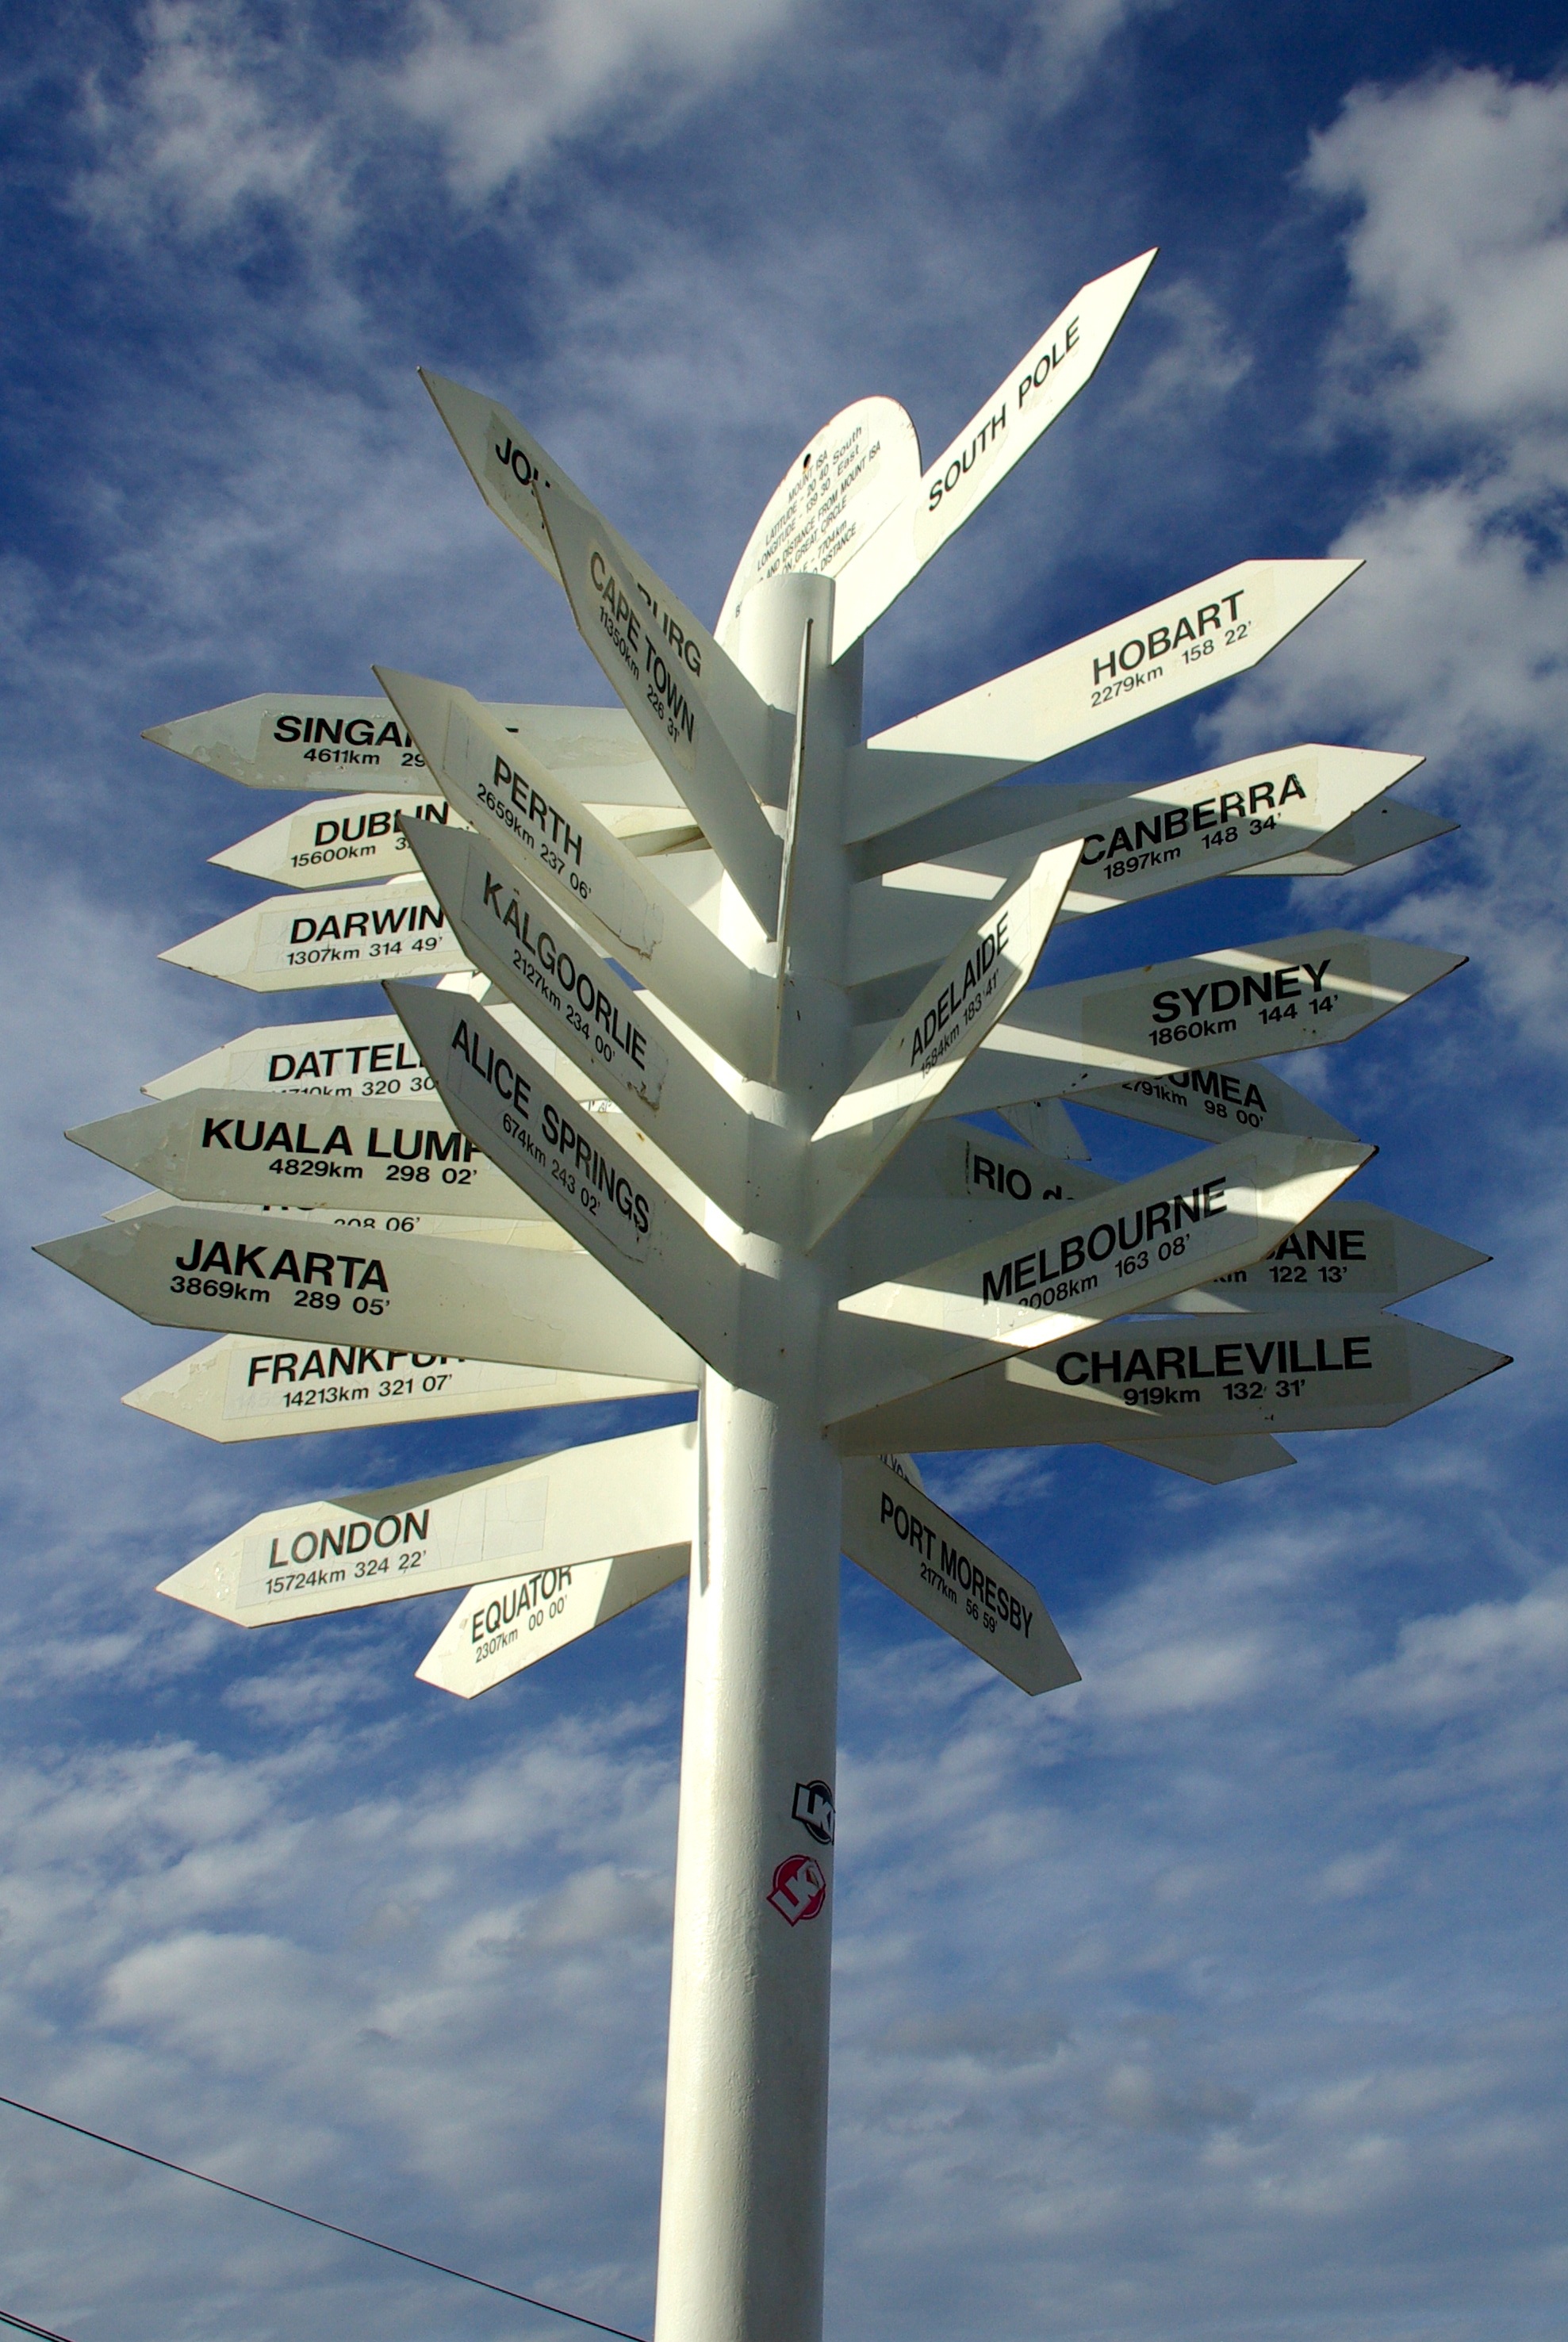
wing, post, sky, road, white, flower, windmill, wind, travel, transportation, sign, pole, direction, symbol, machine, blue, wind turbine, route, road sign, arrow, decision, signpost, conceptual, choose, crossroads, way, concept, information, advice, guide, destination, pointer, choice, choosing, decide, atmosphere of earth, directional